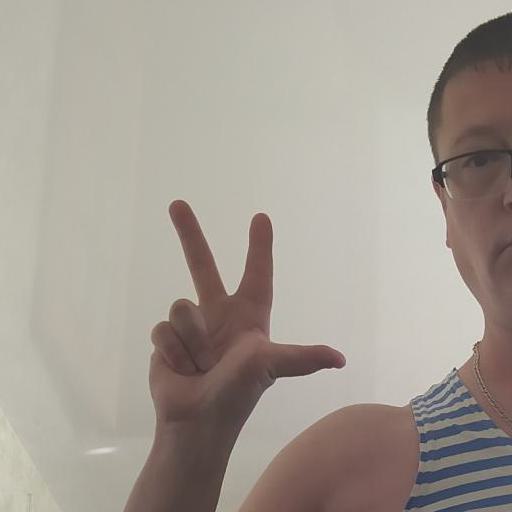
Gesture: three2